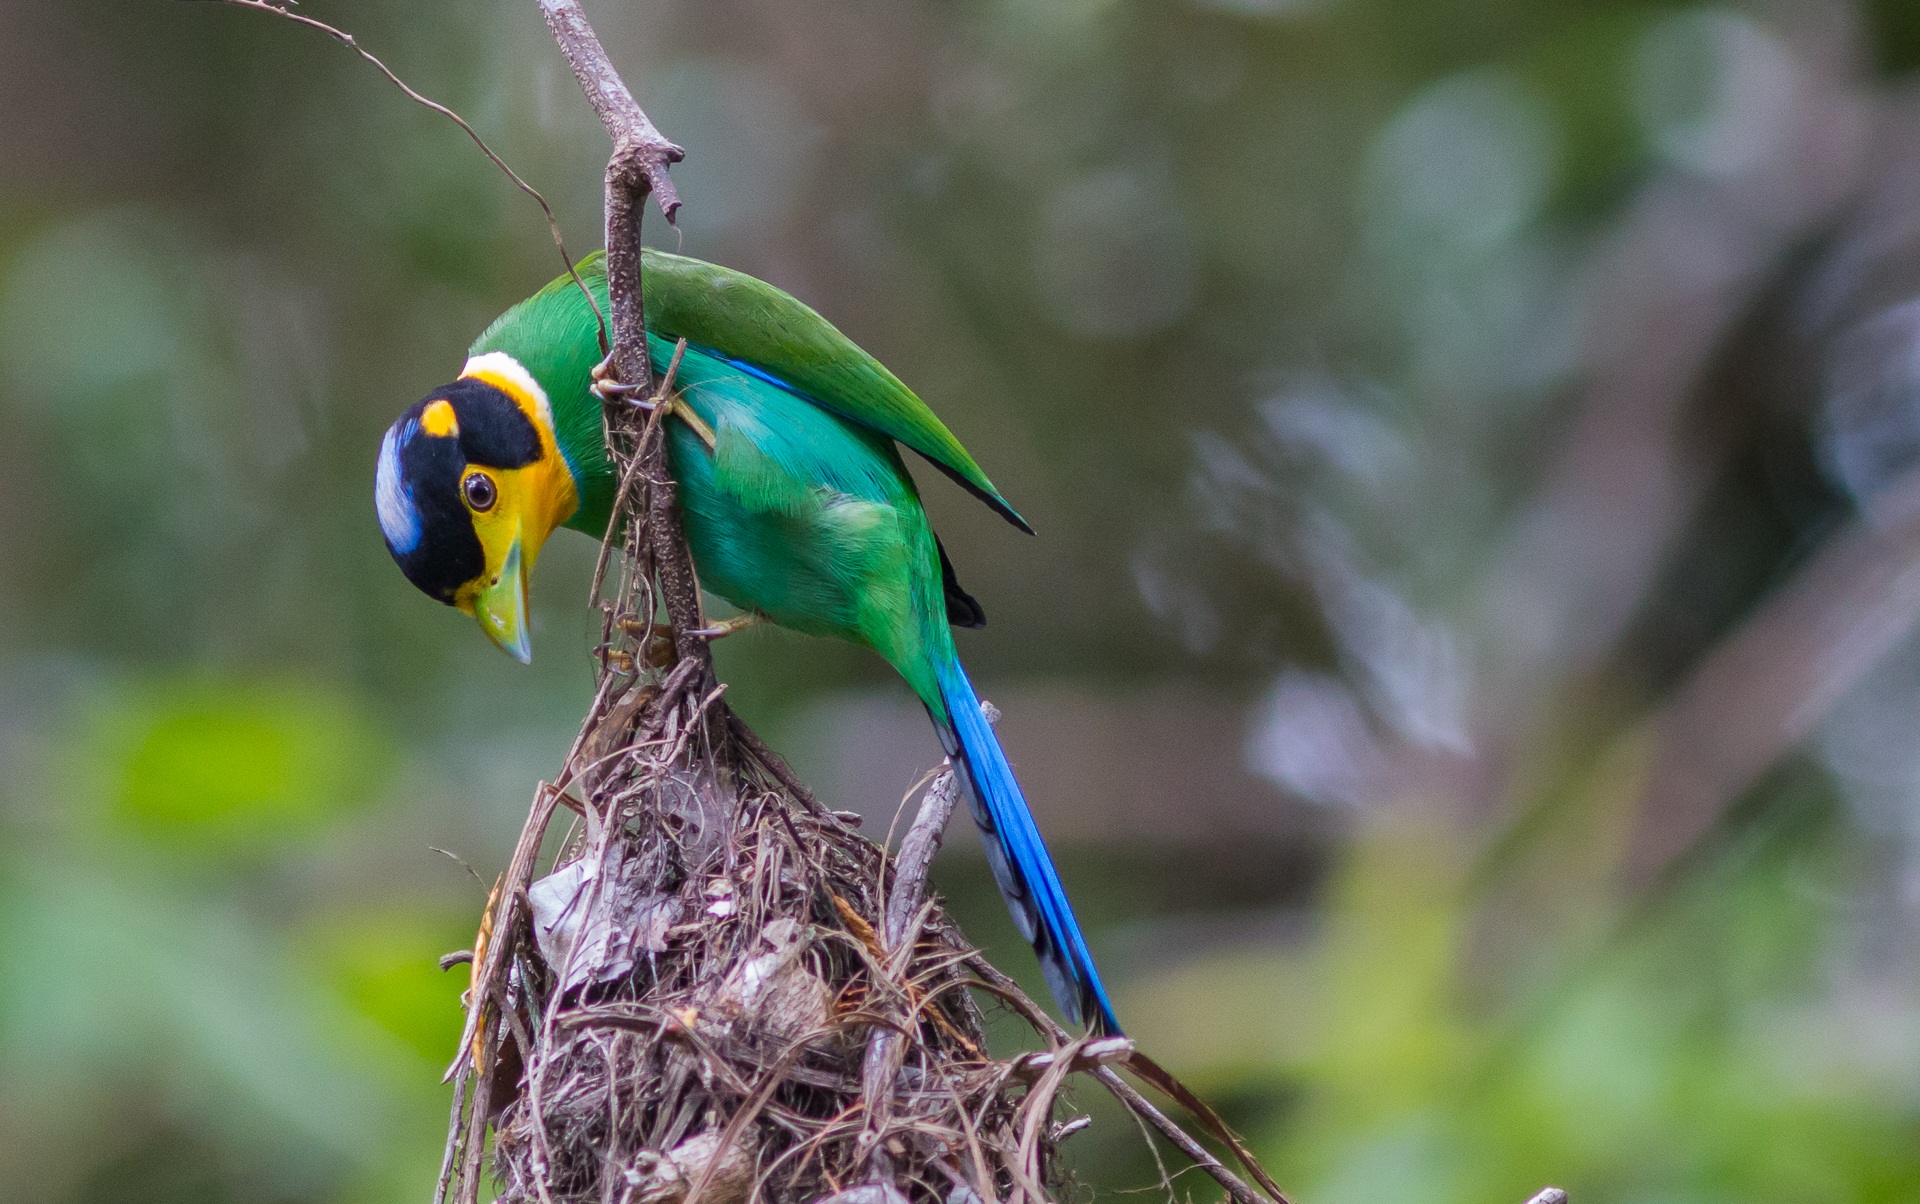
nature, branch, bird, wildlife, green, beak, insect, fauna, wild life, birds, animals, vertebrate, parrot, macro photography, broadbill